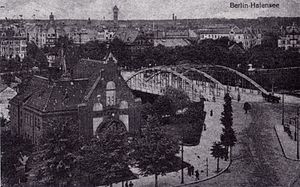
Eric Hobsbawm
Hobsbawm kom ud fra Halensee S-Bahn-station i Berlin, da han på vej hjem fra skole i 1933 læste om Hitlers magtovertagelse. Stationen ca. 1900.
Eric Hobsbawm var en britisk marxistisk historiker. Selv så han sig primært som en 1800-talshistoriker; men hans forståelse for andre århundreder og helt encyklopædiske viden overvældede mange.